Formula One drivers from the United Kingdom

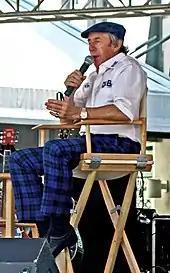
Jackie Stewart won three world champion titles

There have been ten Formula One World Drivers' Champions representing the United Kingdom, winning a total of 20 titles between them including the season. The first British champion was Mike Hawthorn, who in 1958 became only the fourth different person to win the title. In the 15 seasons between 1962 and 1976 the title was won by a driver representing the UK nine times: Graham Hill (1962, 1968), Jim Clark (1963, 1965), John Surtees (1964), Jackie Stewart (1969, 1971, 1973), and James Hunt (1976). Despite these successes, it wasn't until 2015 that a champion representing the UK retained their title, when Lewis Hamilton achieved this, following on from his victory in 2014. Hunt's victory was the last title until 1992, Nigel Mansell's winning season. Graham Hill's son Damon won in 1996 before another lengthy period without a world champion representing the UK. Lewis Hamilton won by just one point in 2008, with Jenson Button winning the following year, in 2009. Lewis Hamilton became the fourth multiple world champion representing the UK when he won his second title in 2014.